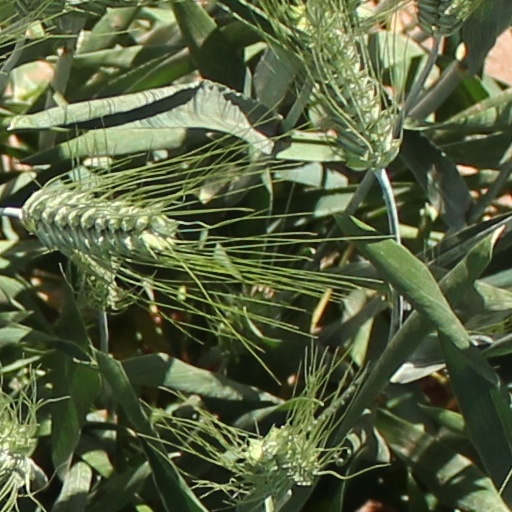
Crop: wheat